Dog breed

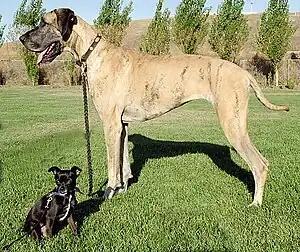
Chihuahua mix and purebred Great Dane

Dog types are broad categories of dogs based on form, function or style of work, lineage, or appearance. In contrast, modern dog breeds are particular breed standards, sharing a common set of heritable characteristics, determined by the kennel club that recognizes the breed.